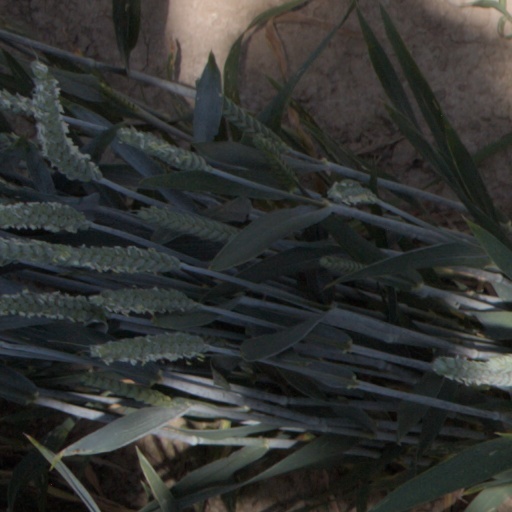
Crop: wheat